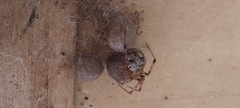
Species: Parasteatoda_tepidariorum